The Woody Woodpecker Show

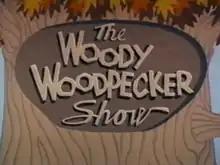
Title card

The Woody Woodpecker Show is an American television series mainly composed of the animated cartoon shorts of Woody Woodpecker and other Walter Lantz characters including Andy Panda, Chilly Willy, The Beary Family and Inspector Willoughby all released by Walter Lantz Productions. The series was revived and reformatted several times, but remained popular for nearly four decades and allowed the studio to continue making theatrical cartoons until 1972, when it shut down. It also kept the Walter Lantz/Universal "cartunes" made during the Golden Age of American animation as a part of the American consciousness. "The Woody Woodpecker Show" was named the 88th best animated series by IGN.